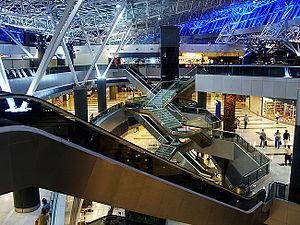
Le Brésil, en forme longue la république fédérative du Brésil, est le plus grand État d’Amérique latine. Le Brésil est le cinquième plus grand pays de la planète, derrière la Russie, le Canada, les États-Unis et la Chine. Avec une superficie de 8 514 876 km², le pays couvre près de la moitié du territoire de l'Amérique du Sud, partageant des frontières avec l'Uruguay et l'Argentine au sud, le Paraguay au sud-sud-ouest, la Bolivie à l'ouest-sud-ouest, le Pérou à l'ouest, la Colombie à l'ouest-nord-ouest, le Venezuela au nord-ouest, le Guyana au nord-nord-ouest, le Suriname et la France au nord, soit la plupart des pays du continent sauf le Chili et l'Équateur. Le pays compte une population de 209 millions d'habitants. Ancienne colonie portugaise, le Brésil a pour langue officielle le portugais alors que la plupart des pays d'Amérique latine ont pour langue officielle l'espagnol.
Recife ou Récife est la capitale de l'État du Pernambouc au Brésil.
L'aéroport international de Recife/Guararapes – Gilberto Freyre est un aéroport situé à Recife, au Brésil.